Symphony No. 5 (Mahler)

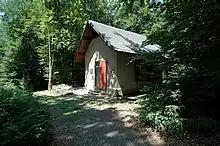
Mahler's composing cottage in Maiernigg

Mahler wrote his fifth symphony during the summers of 1901 and 1902. In February 1901 Mahler had suffered a sudden major hemorrhage and his doctor later told him that he had come within an hour of bleeding to death. The composer spent quite a while recuperating. He moved into his own lakeside villa in the southern Austrian province of Carinthia in June 1901. Mahler was delighted with his newfound status as the owner of a grand villa. According to friends, he could hardly believe how far he had come from his humble beginnings. He was director of the Vienna Court Opera and the principal conductor of the Vienna Philharmonic. His own music was also starting to be successful. Later in 1901 he met Alma Schindler and by the time he returned to his summer villa in summer 1902, they were married and she was expecting their first child.